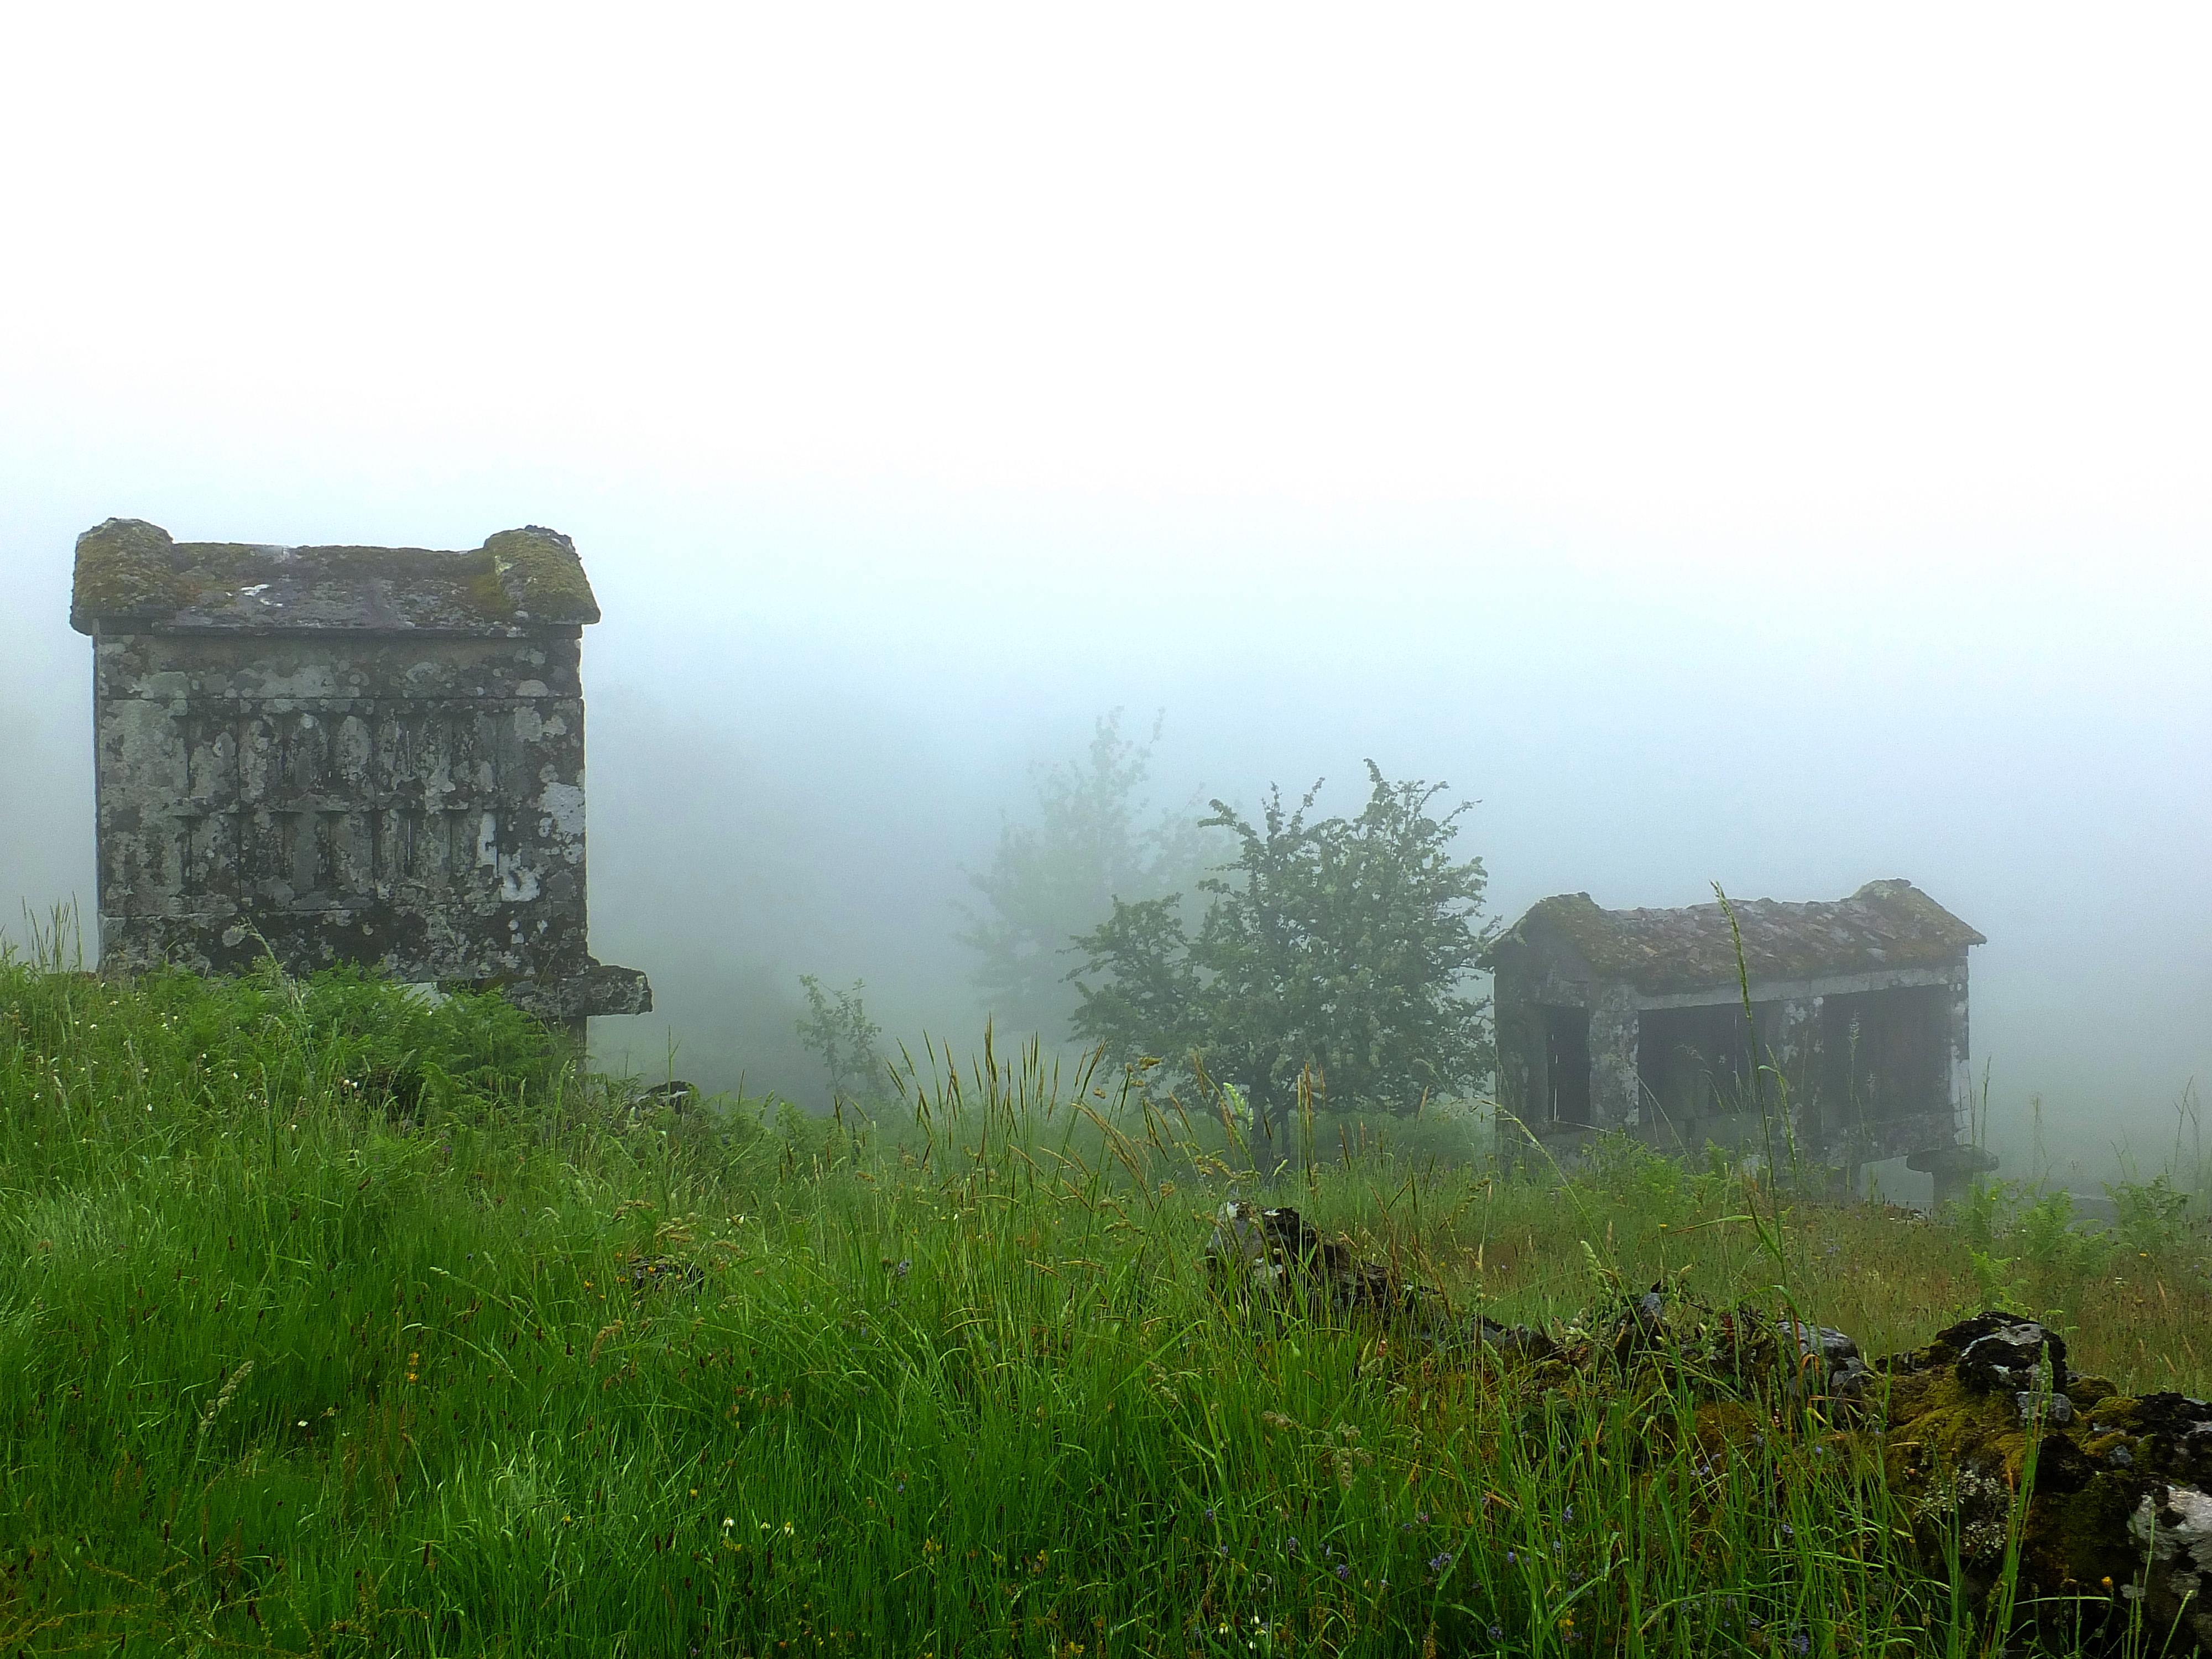
landscape, fog, mist, morning, hill, building, village, weather, castle, fortification, terrain, spain, ruins, espaa, galicia, pontevedra, paisajes, ggl1, gaby1, cotobade, fujifilmxs1, hrreos, canastros, rural area, atmospheric phenomenon